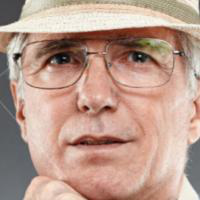
Age group: age 56-65